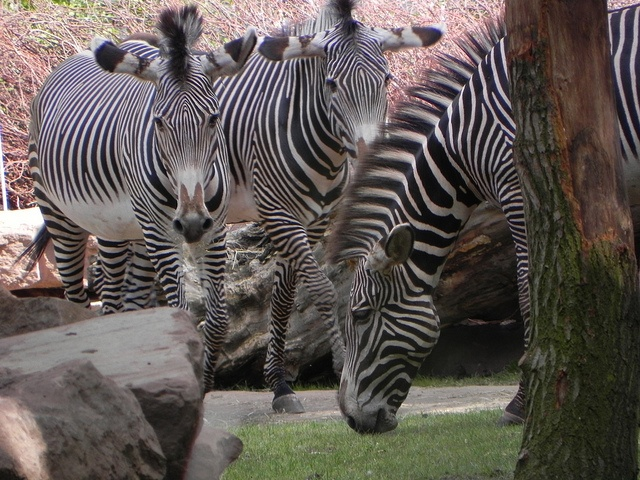
Three zebras in their habitat in the wilderness
Zebras in a zoo enclosure, one attempting futile grazing.
Several zebras walking around beyond a tree.
Three zebra grazing in grass next to a tree.
Three zebras graze in grassy area surrounded by trees and rock